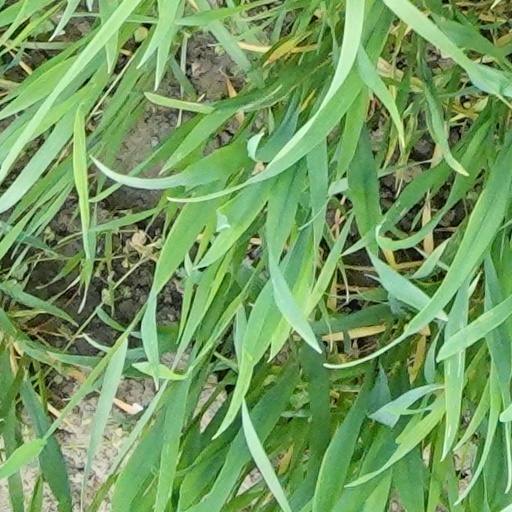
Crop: wheat